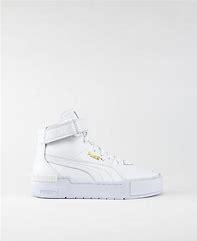
Brand: Puma
Model: Cali Sport